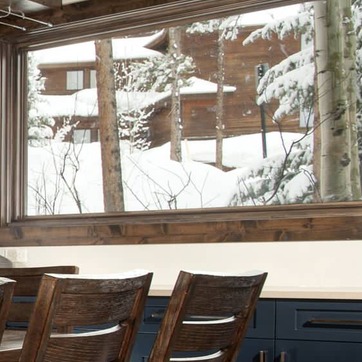
Material: glass